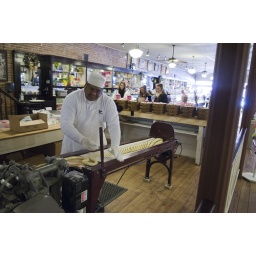
Man operating the salt water taffy machine in King's Confectionaries on Strand Street in Galveston